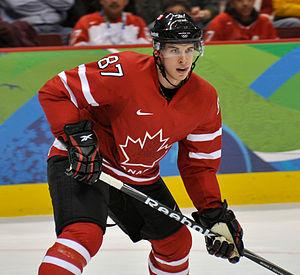
Les Jeux olympiques d'hiver de 2010, officiellement connus comme les XXIᵉˢ Jeux olympiques d'hiver, ont lieu à Vancouver au Canada du 12 au 28 février 2010. Vancouver obtient les Jeux lors de sa troisième candidature en s'imposant face aux villes de PyeongChang en Corée du Sud et Salzbourg en Autriche. C'est la troisième fois qu'une ville canadienne organise les Jeux olympiques après Montréal en été 1976 et Calgary en hiver 1988. Le Comité d'organisation des Jeux olympiques et paralympiques d'hiver de 2010 à Vancouver est chargé de l'organisation des Jeux, en partenariat avec les premières nations Lil'wat, Musqueam, Squamish et Tsleil-Waututh, hôtes de ces Jeux. Tous les sites des compétitions se situent dans la province de Colombie-Britannique, principalement à Vancouver et Whistler.